Museum of Islamic Art, Berlin

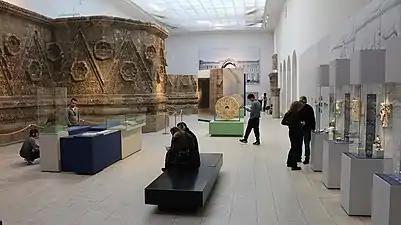
Special exhibition "The Legacy of the Ancient Kings. Ctesiphon and the Persian sources of Islamic art" (2016–2017)

The museum was founded in 1904 by Wilhelm von Bode as the "Islamic Department" in the Kaiser-Friedrich-Museum (today's Bode-Museum) and initially established by Friedrich Sarre as honorary director. The occasion was the donation of the Mshatta facade, which originates from an unfinished umayyad desert palace located south of Amman by the Ottoman Sultan Abdülhamid II to Emperor Wilhelm II. Parts of the eastern portion of the facade and the ruins of the structure of which it formed a part remain in Jordan. Together with 21 carpets donated by Bode, the facade formed the basis of the collection. In the newly built Pergamon Museum, the museum moved into the upper floor of the south wing and was opened there in 1932. Because of II. World War, the exhibition was closed in 1939.